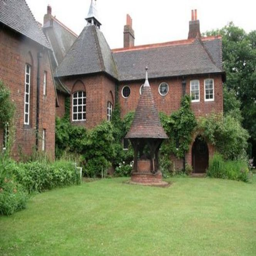
... an early example of architecture